History of railroads in Michigan

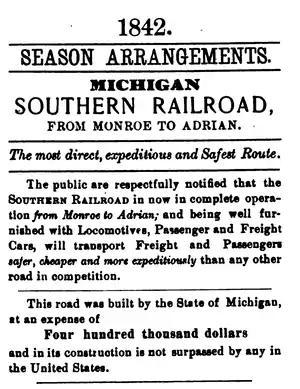
Announcement from 1842 concerning the "Southern" line, which then traveled no further west than Adrian. See for the entire announcement.

By 1837, Michigan had the beginnings of a railroad network, but one with which both the government and the people were dissatisfied. In the first seven years of railroading in Michigan (1830–1837), the Michigan Territorial Council approved charters for 23 private railroad companies. Of these, only five completed and opened lines, and then for a total in-state (excluding Ohio) length of only . The two main lines, the Erie & Kalamazoo (Toledo–Adrian) and the Detroit & Pontiac (Detroit–Royal Oak) reflected the needs of the local business interests which built them and were inadequate from the perspective of the newly organized state government. Additionally, the settlement of the Toledo War placed Toledo in Ohio, which meant that the one railroad-connected port on Lake Erie lay in a different state. Therefore, using the state of New York's construction of the Erie Canal as a model, Michigan embarked on an ambitious project to construct three railroad lines across the state.